Michael Gunner

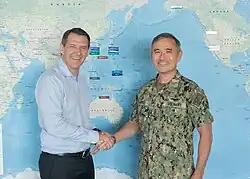
Gunner shaking hands with United States Navy Admiral Harry B. Harris Jr. in 2017.

Gunner entered office in a formidable position. He won the third-largest majority government in Territory history (just percentage points behind Labor's 2005 landslide), and faced only two CLP members as opposition − fewer than the five independents in the chamber. Although Labor was technically the only official party in the legislature, Gunner pledged that the CLP would be properly resourced as an opposition.